State visit

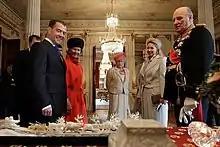
Dmitry Medvedev exchanges gifts with Harald V of Norway. A formal gift exchange is typically made at the Bird Room of the Royal Palace.

When dignitaries arrive in the Italian capital of Rome, they are received in a short reception ceremony at the airport by the head of the Diplomatic Ceremonial Office among other officials, who then briefly entertain the guest in the boardroom to allow the handling of airport formalities. Arrival honors for foreign dignitaries visiting Rome are held either at the Quirinal Palace (official residence of the president of the Italian Republic) or the Palazzo Chigi (official residence of the prime minister of the Italian Republic). During the ceremony, the guard of honor is provided by a military unit (most likely the Corazzieri and a selected ceremonial unit such as the Honour Company "Goito" from the 1° Regiment "Granatieri di Sardegna") and a supporting military band that performs 3 Ruffles and flourishes known as "Onori" ("Honors") prior to playing the national anthem of the dignitary's home country and Il Canto degli Italiani. In recent years, the Bersaglieri, the Carabinieri, and the Italian Navy have provided honor guards for the ceremony.